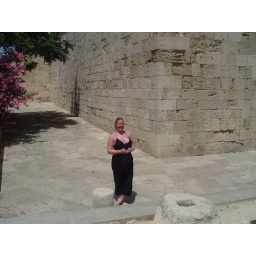
Nic looking pink at the medieval castle in the old town.